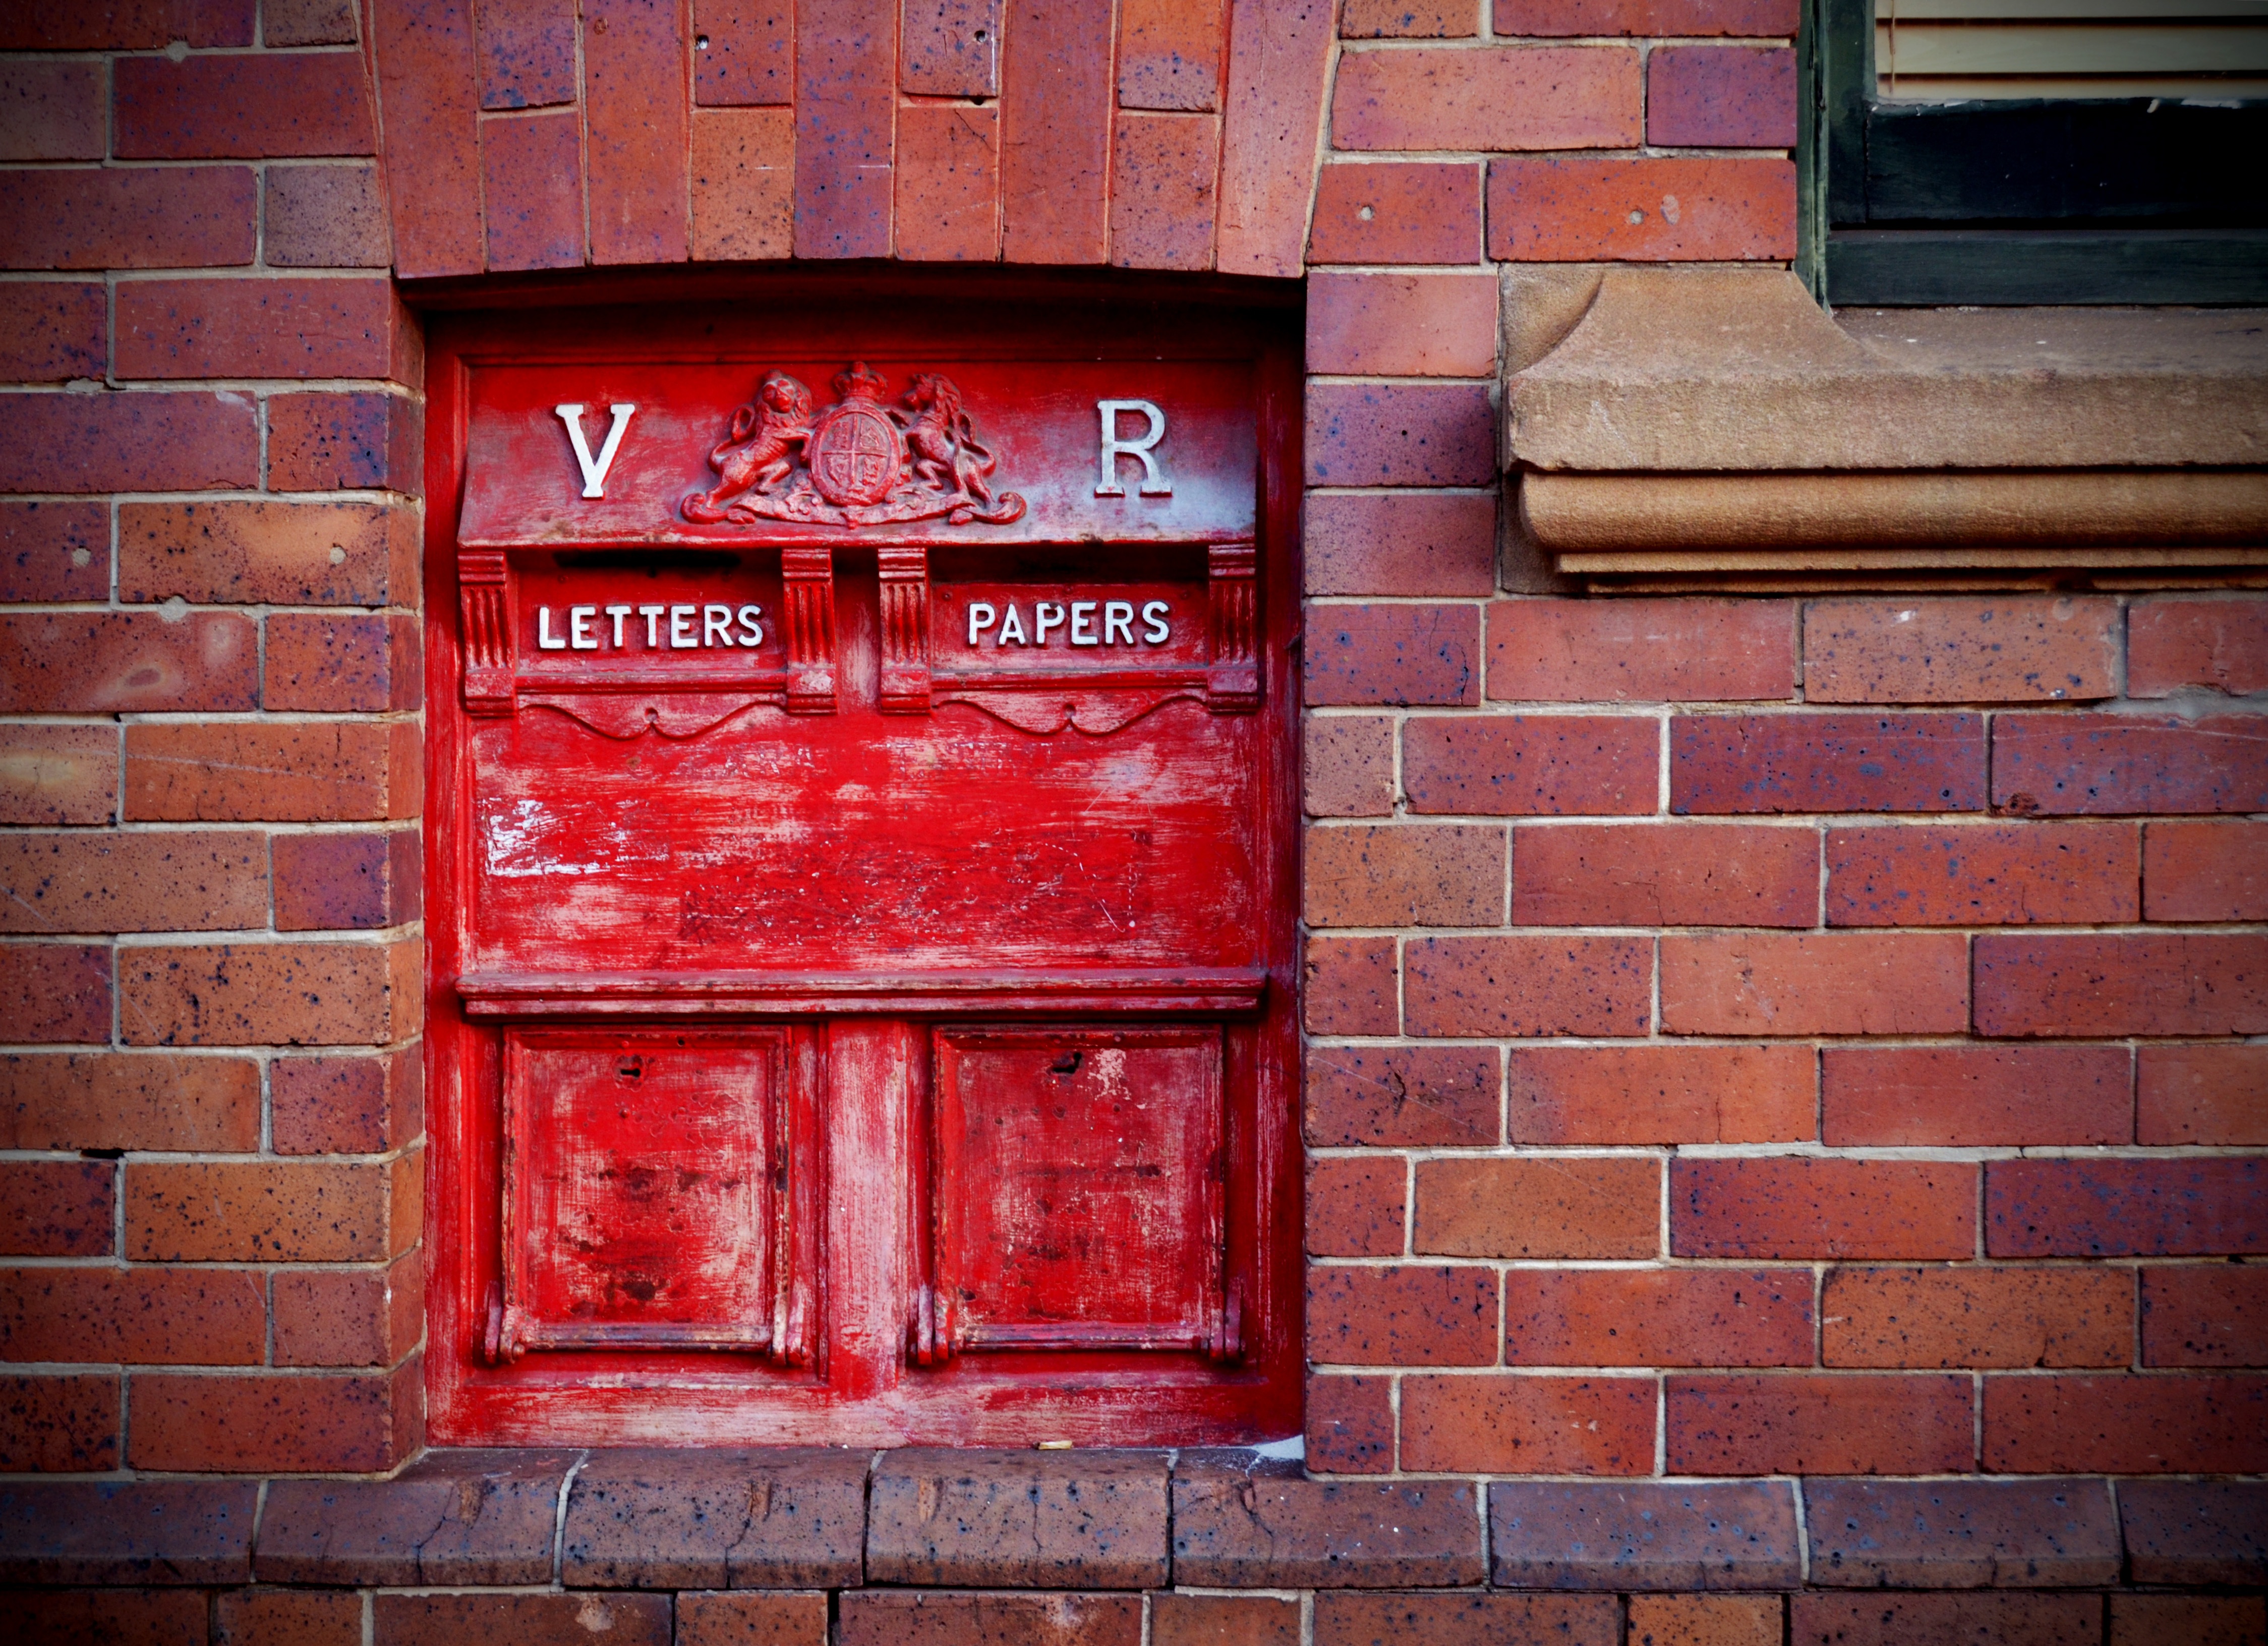
post, wood, vintage, window, old, wall, red, color, sydney, facade, historic, brick, door, mailbox, material, mail, australian, art, original, postal, shipping, brickwork, post office, post box, window covering, australia post